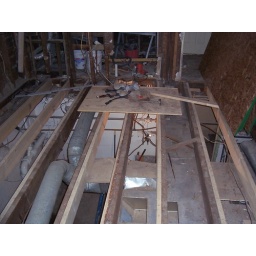
The kitchen floor joists being replaced from above due to lack of access from below. Required per City Building Inspector.